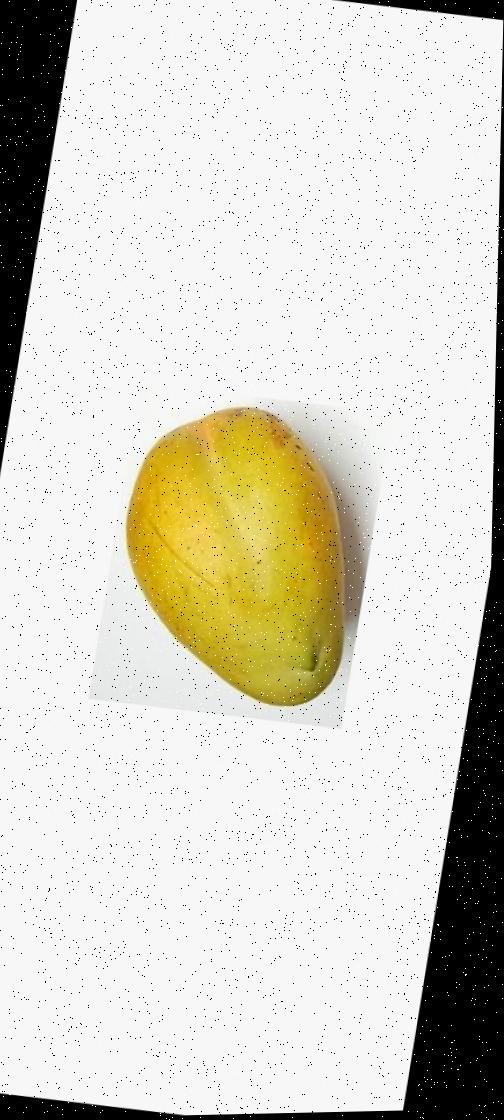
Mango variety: Bari-11